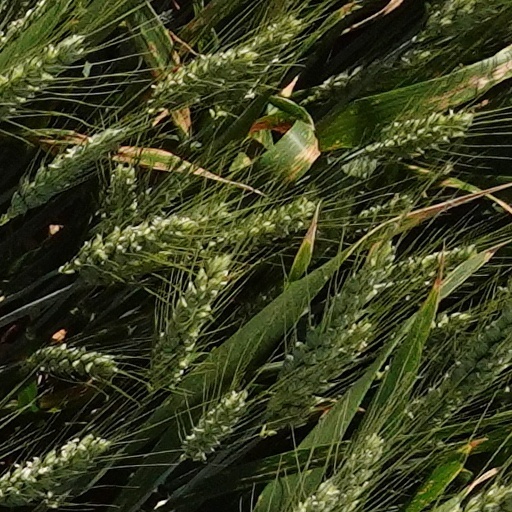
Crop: wheat